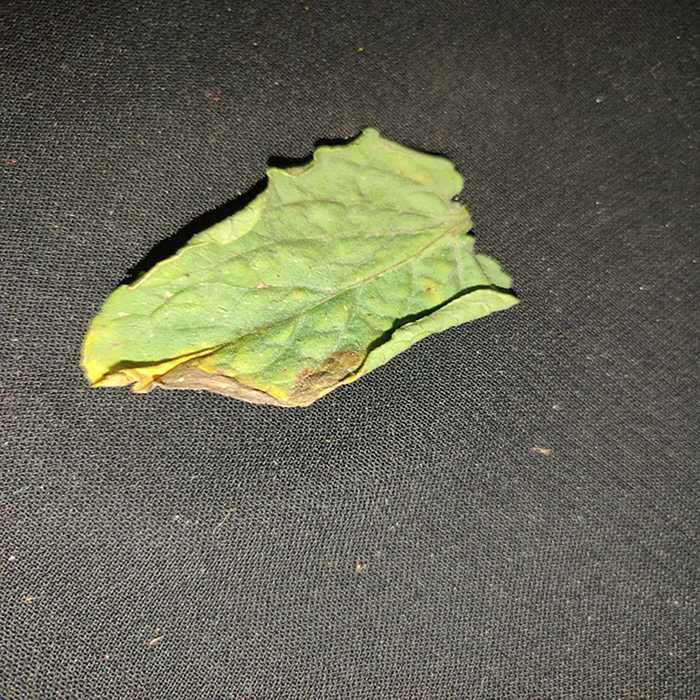
Plant: Tomato
Label: Tomato Bacterial spot